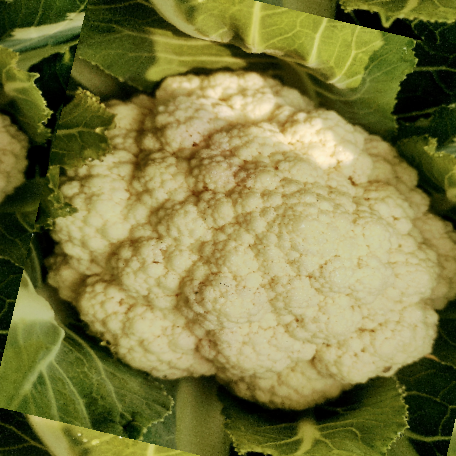
Label: Disease Free